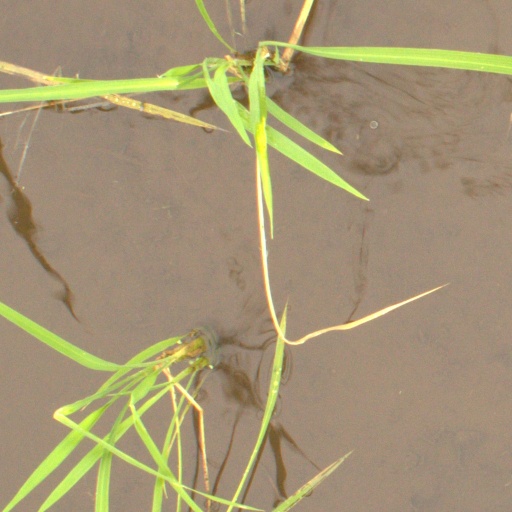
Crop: rice